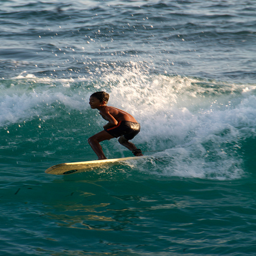
A young boy surfing a small wave by himself
A surfer out in the water surfing with little waves.
There is no image but I have to still write to move forwar
A young boy rides a small wave on a yellow surfboard.
A young man riding a yellow surfboard on a wave in the ocean.
A boy surfing on a wave with his surfboard.